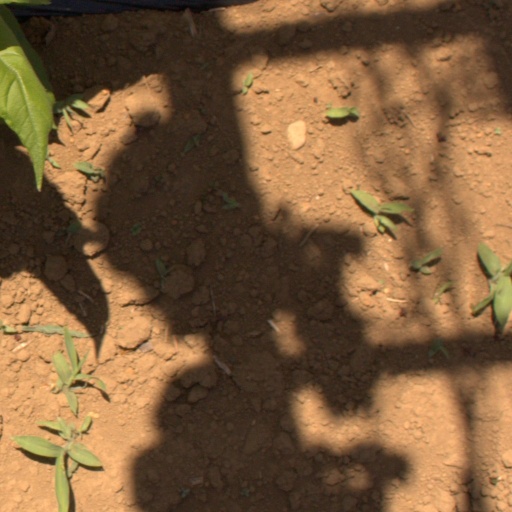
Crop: Jerusalem artichoke